Touring theatre

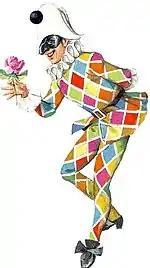
Harlequin in a 19th-century Italian print.

Evidences suggests the presence of travelling performers and theatrical performances in ancient Greece. For example the vibrant theatrical culture of Athens, specially its festivals honoring Dionysus, have significant relationship with travelling performers and theatrical performances. Various town held these festivals in various days, which this allowed travelling companies to travel and perform in different cities.